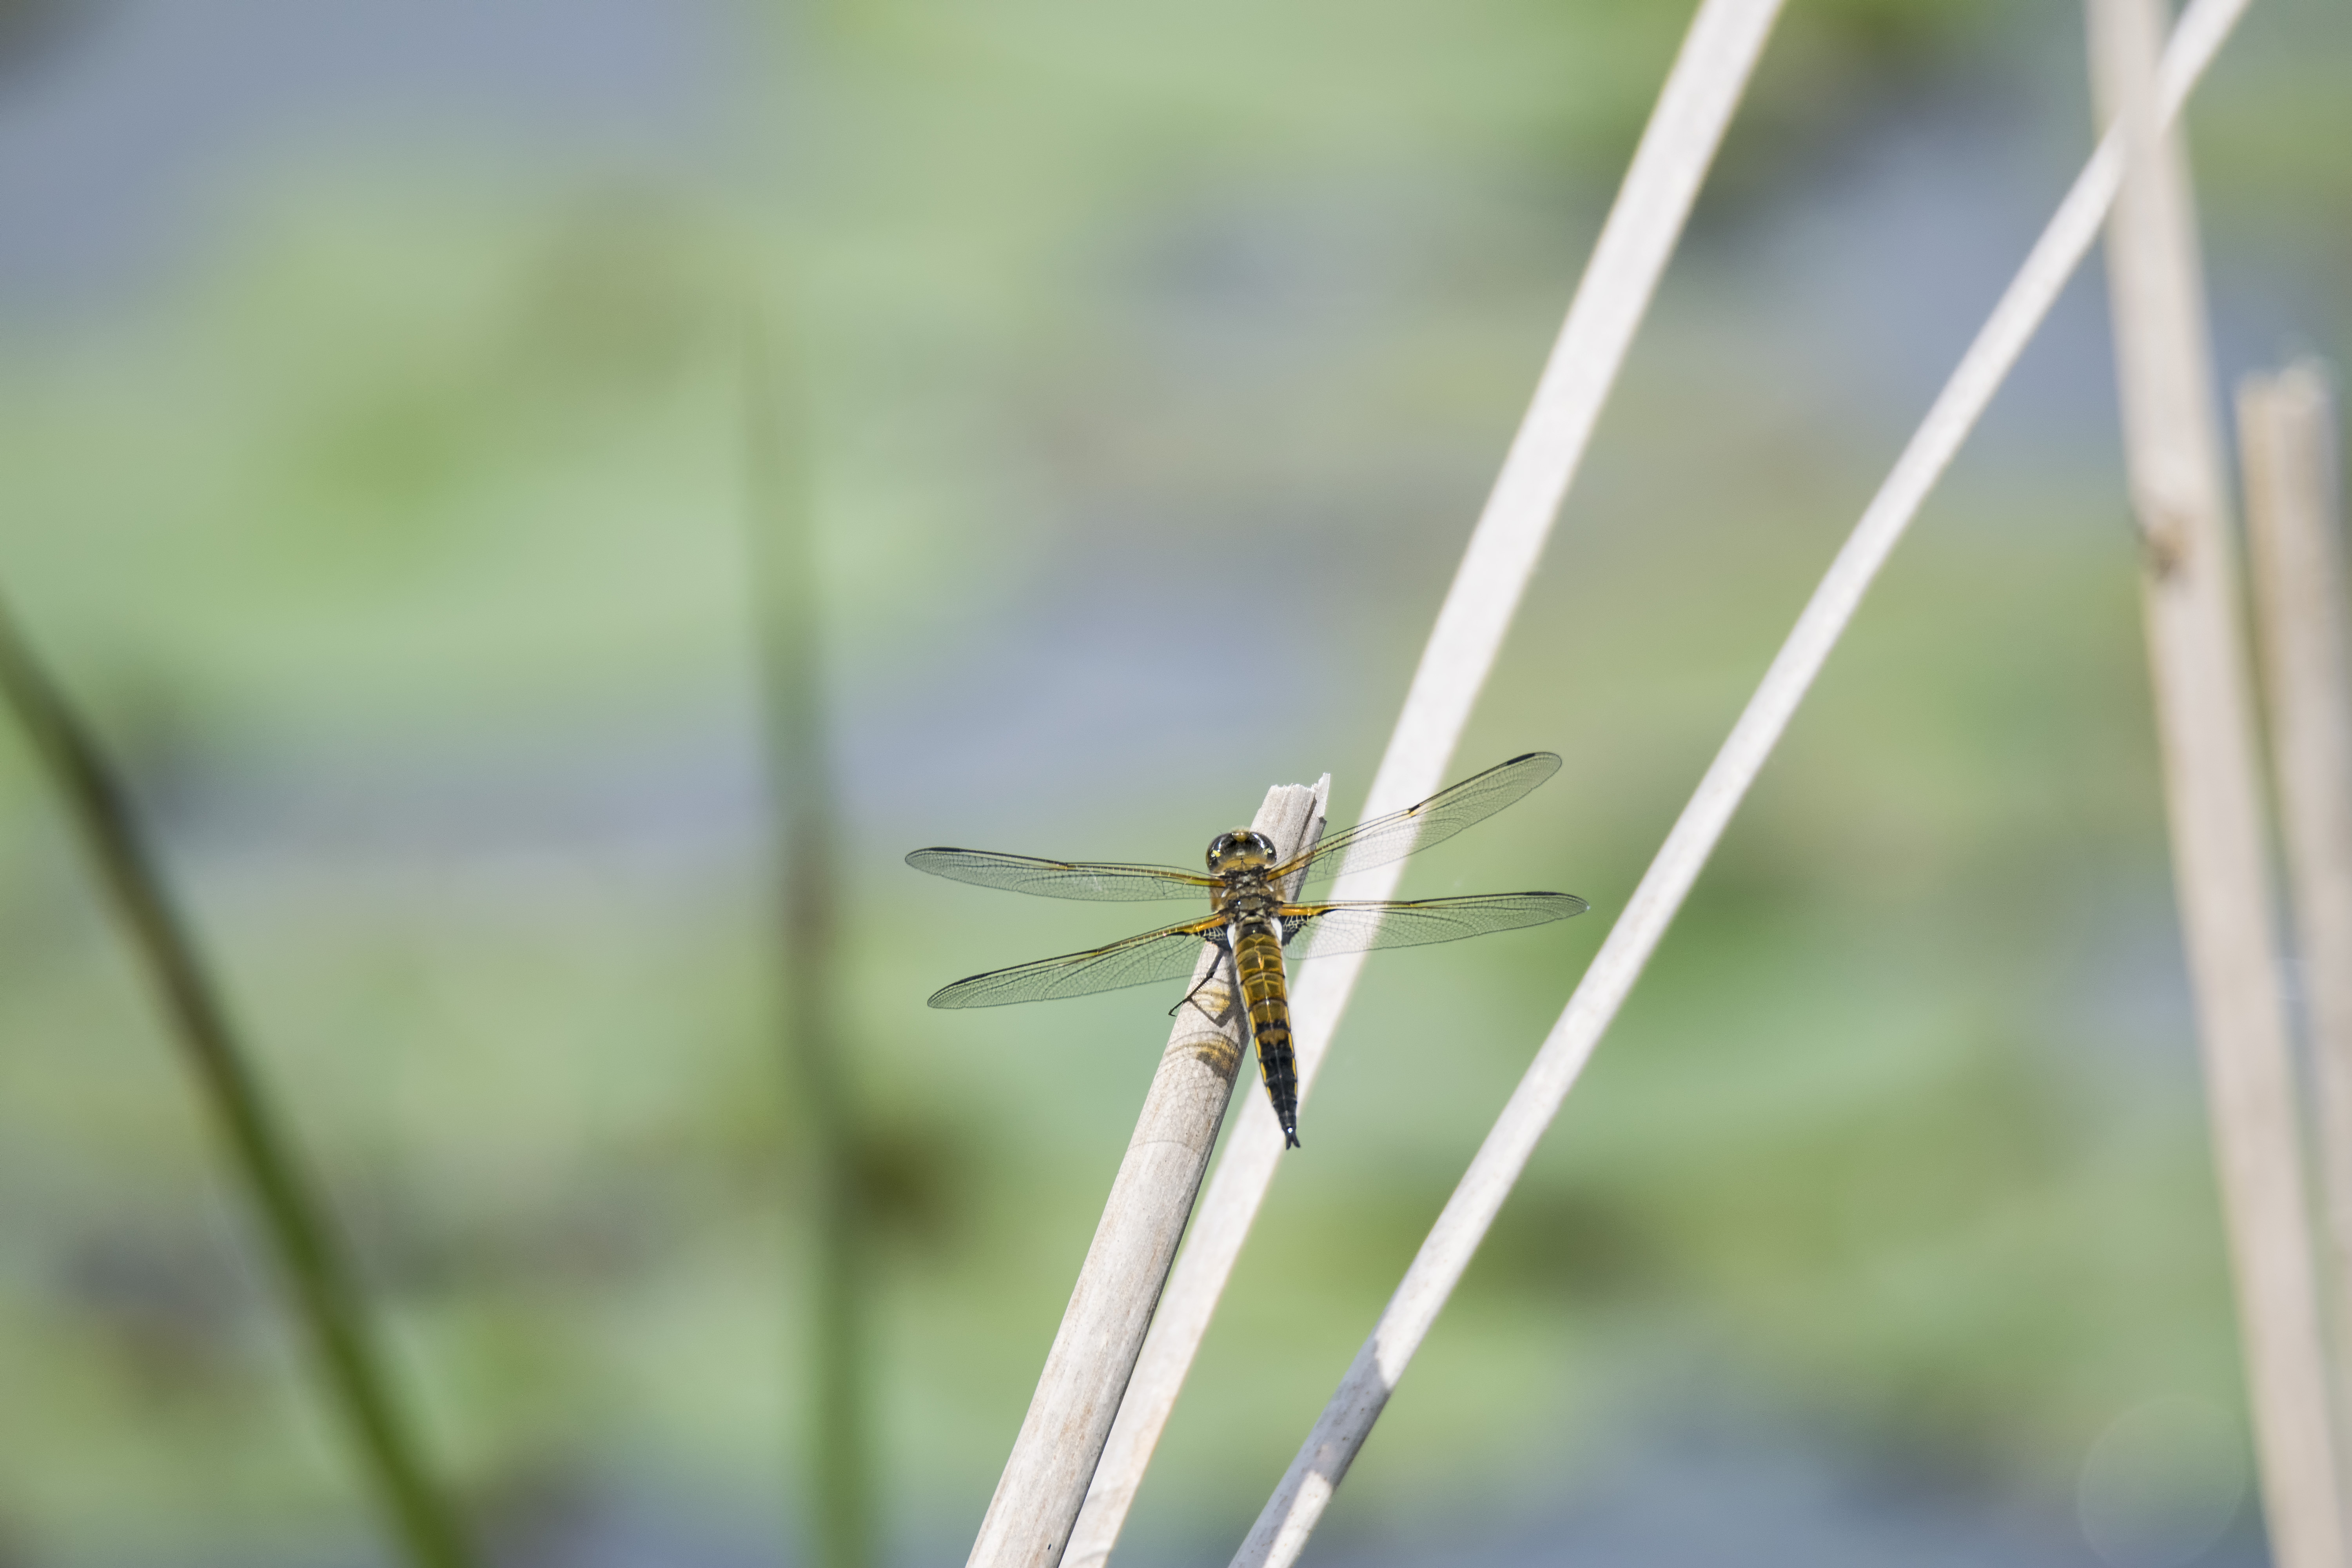
nature, grass, wing, green, insect, fauna, invertebrate, close up, canada, dragonfly, quebec, damselfly, sherbrooke, libellule, macro photography, arthropod, plant stem, dragonflies and damseflies, net winged insects